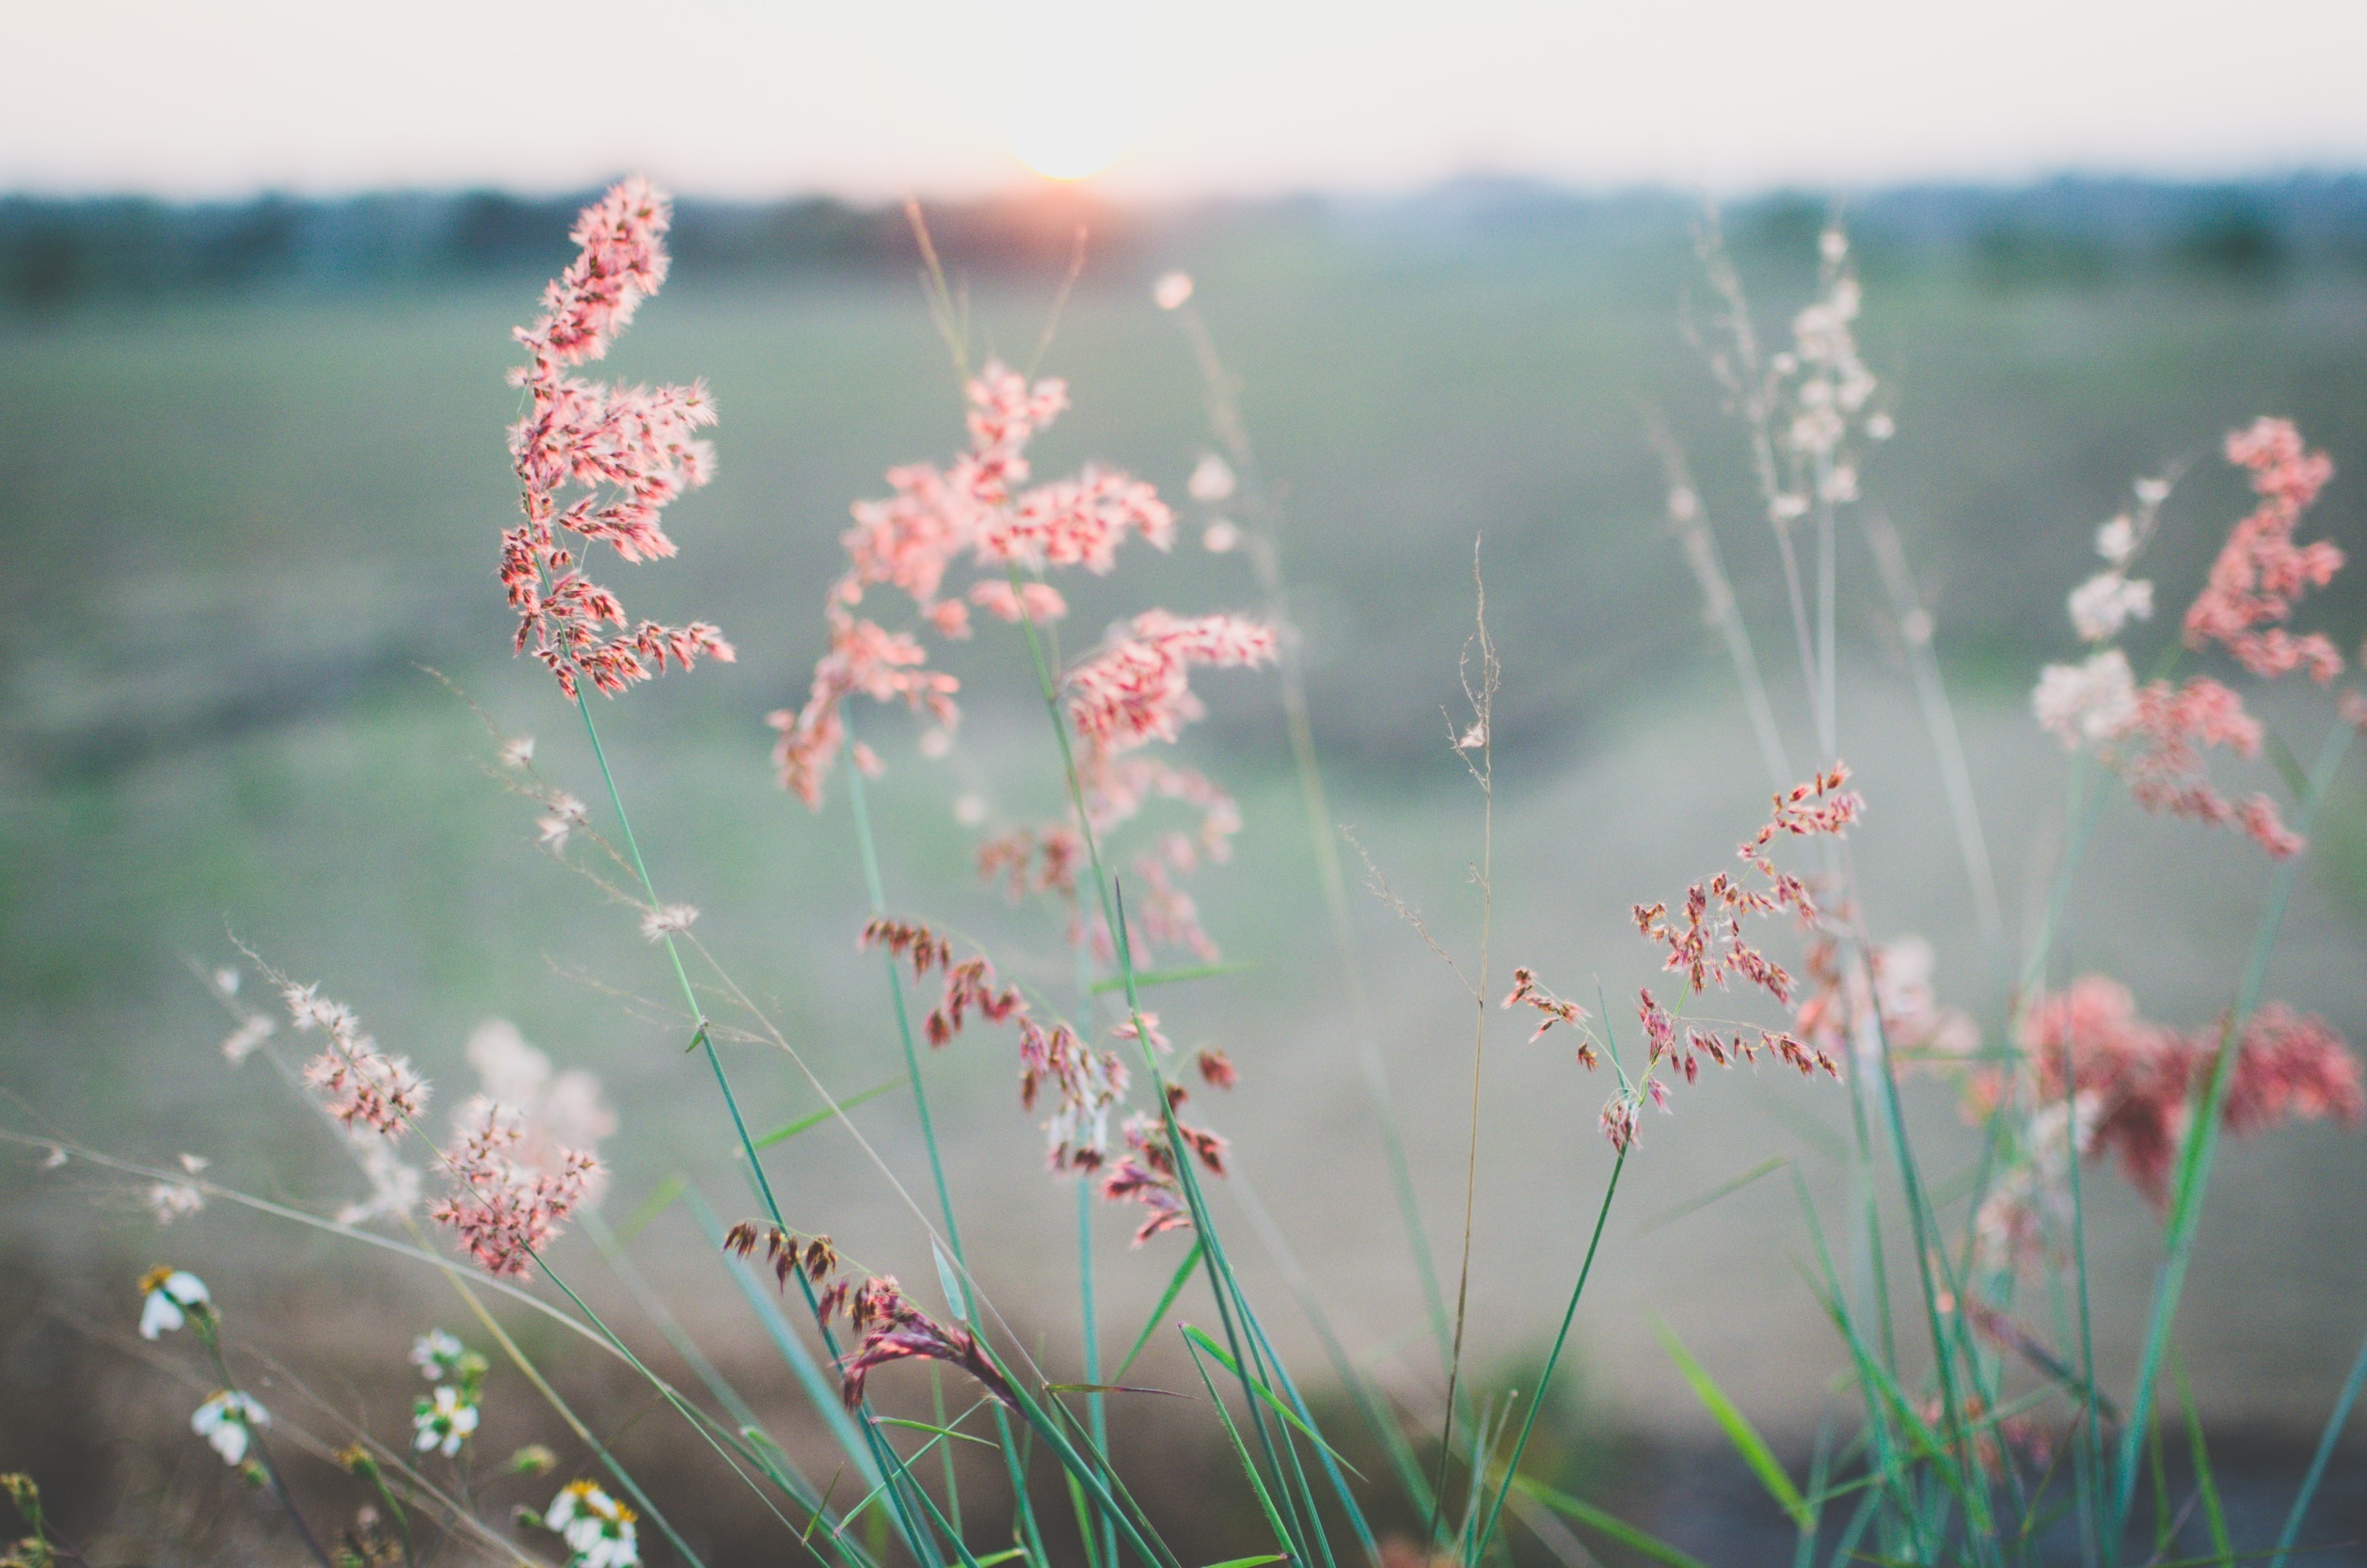
water, nature, grass, branch, blossom, plant, field, photography, meadow, sunlight, morning, leaf, flower, petal, frost, summer, idyllic, spring, green, tranquil, natural, autumn, botany, garden, flora, season, wildflower, flowers, outdoors, day, macro photography, atmospheric phenomenon, grass family